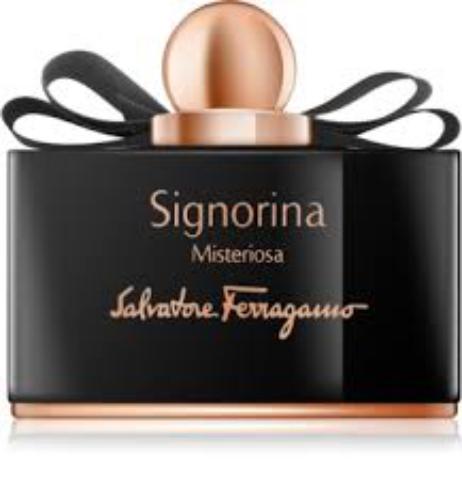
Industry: Clothes